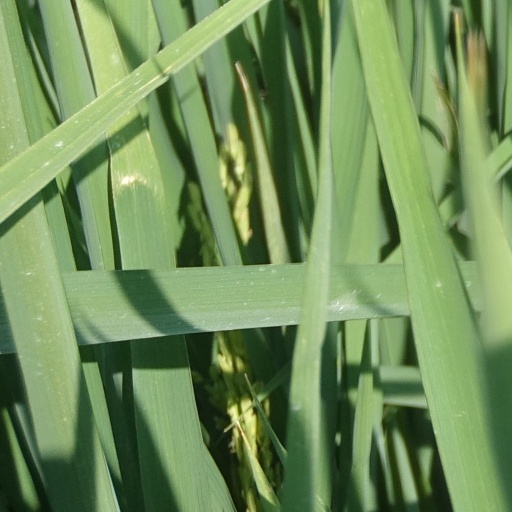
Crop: rice